Brashten

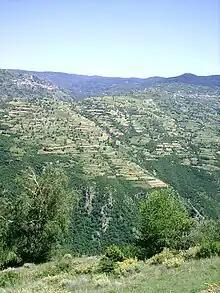
The village of Tsrancha on the left and the village of Brashten on the right

The village of Brashten is located in the Western Rhodope Mountains. It is situated in the Chech region.